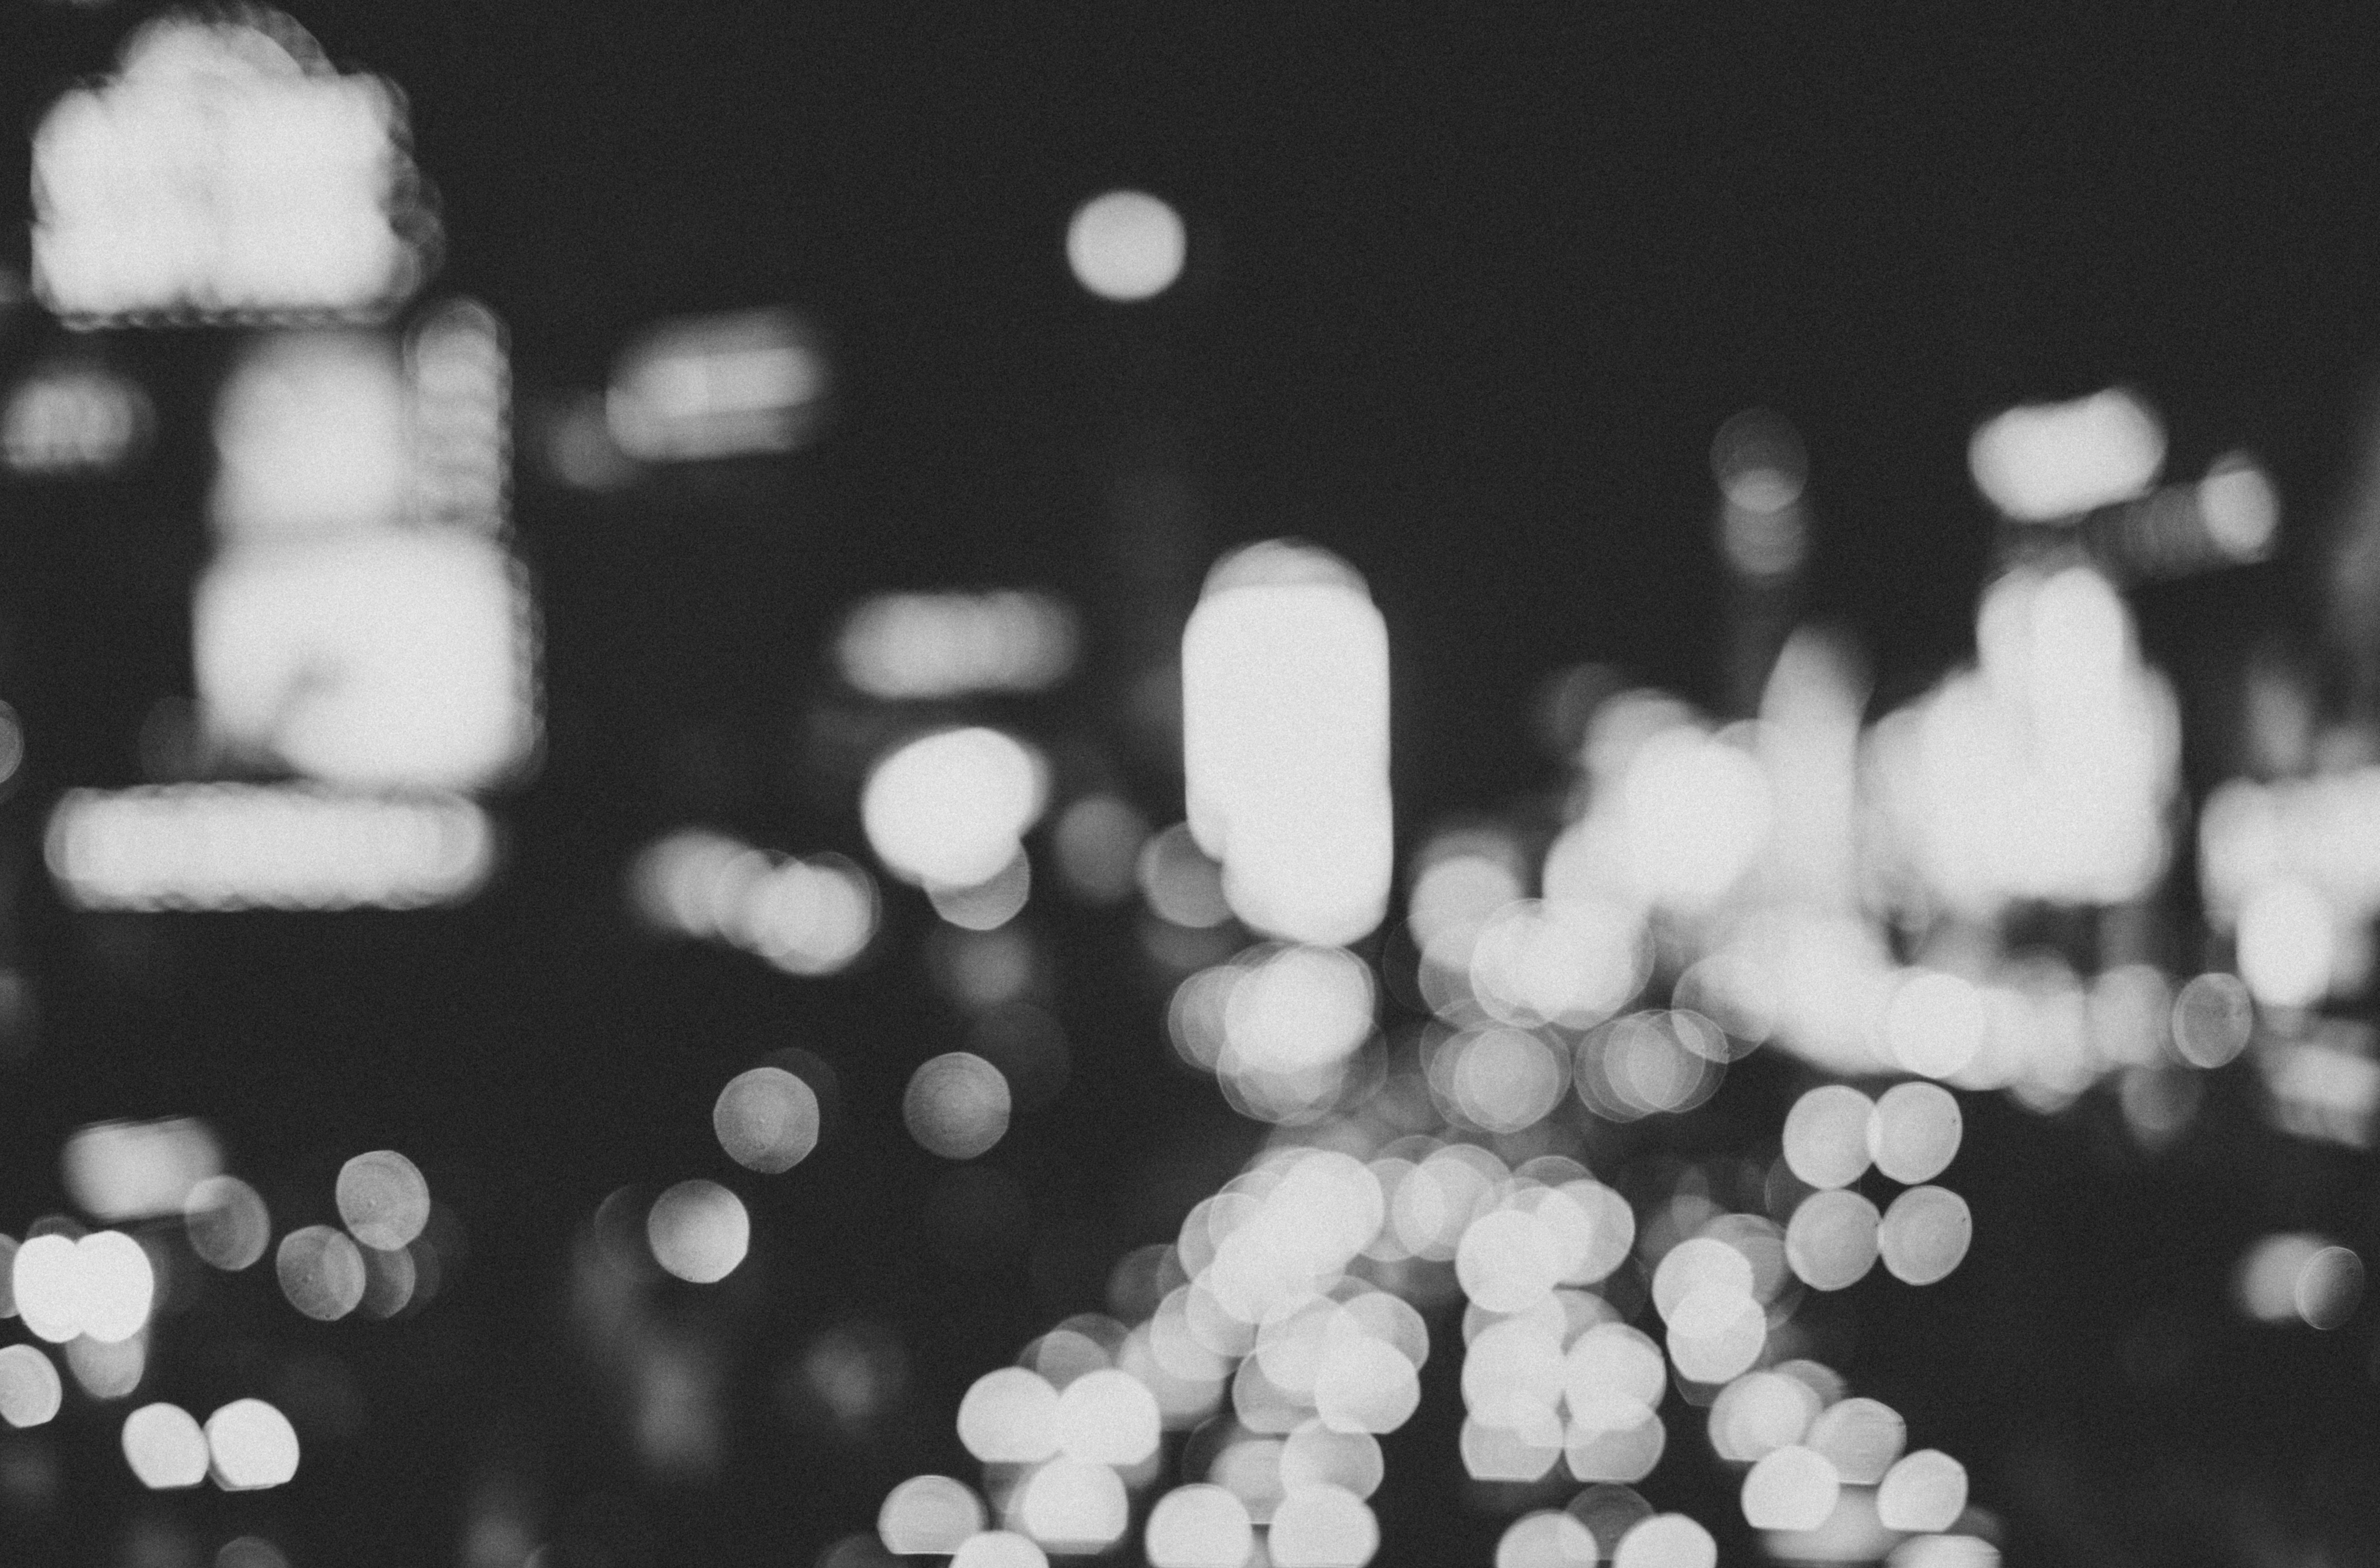
screen, light, black and white, white, photography, city, urban, wall, desktop, america, darkness, black, monochrome, circle, art, mono, lights, use, future, stadt, kunst, poster, fuji, las, vegas, shape, xpro2, monochrom, screensaver, metropolis, metropole, smart, off, take, innovation, macro photography, st dtische, abheben, urbact, monochrome photography